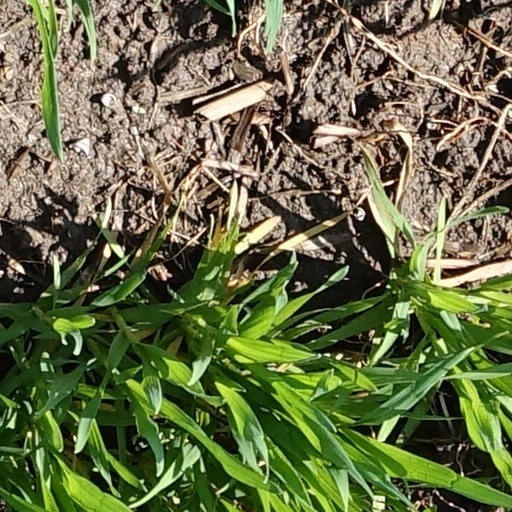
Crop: wheat